Hugh Trenchard, 1st Viscount Trenchard

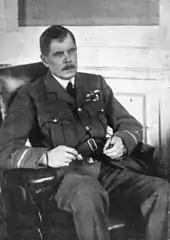
Trenchard as Chief of the Air Staff in June 1919

During the summer of 1919, Trenchard worked on completing the demobilization of the RAF and establishing it on a peacetime basis. This was a sizable task as the force was budgeted to shrink from 280 squadrons to around 28. It was also during this time that the new RAF officer ranks were decided upon, despite some opposition from members of the Army Council. Trenchard himself was regraded from major-general to air vice-marshal, and then promoted to air marshal a few days later.